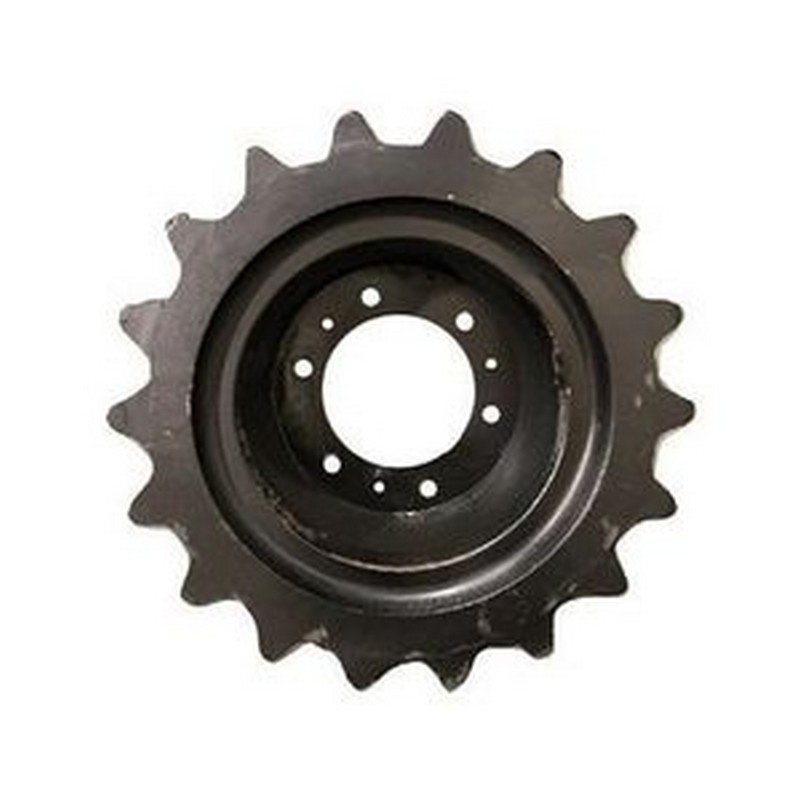
Drive Sprocket VOE16213266 for Volvo Skid Steer Loader MC125C MCT110C MCT110D MCT125C MCT125D MCT135C MCT135D MCT145C
Drive Sprocket VOE16213266 for Volvo Skid Steer Loader MC125C MCT110C MCT110D MCT125C MCT125D MCT135C MCT135D MCT145C Part Number: VOE16213266, VOE 16213266, 16213266 Application: Volvo Skid Steer Loader: MC125C, MCT110C, MCT110D, MCT125C, MCT125D, MCT135C, MCT135D, MCT145C
Brand: Buymachineryparts
Category: Business & Industrial > Heavy Machinery > Skid-Steer Loaders